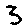
Label: 3